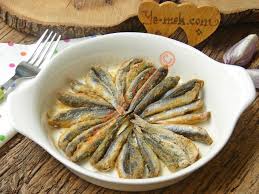
Yemek: hamsi